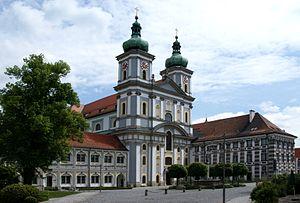
L'abbaye de Waldsassen est une abbaye cistercienne située à Waldsassen dans le diocèse de Ratisbonne en Bavière.
Cet article liste les abbayes cisterciennes actives ou ayant existé sur le territoire allemand actuel. Il s'agit des abbayes de religieux appartenant à l'ordre cistercien.